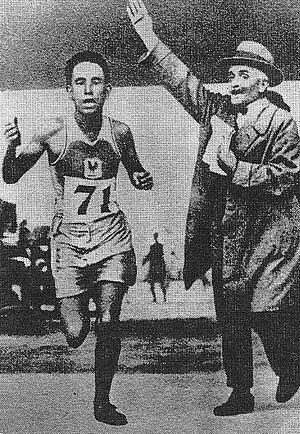
Boughéra El Ouafi victorieux du marathon des JO d'Amsterdam, en 1928.
Ahmed Boughéra El Ouafi est un athlète et ouvrier français, né le 15 octobre 1898 à Ouled Djellal en Algérie et mort le 18 octobre 1959 à Saint-Denis en France.